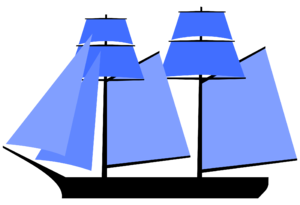
Un deux-mâts est un terme générique pour désigner un navire à voile comportant deux mâts verticaux.
Une goélette à hunier est une goélette dont la voile de misaine est surmontée d'une ou plusieurs voiles carrées nommées huniers.
Un brick est un voilier à deux mâts exclusivement : un grand mât et le mât de misaine plus petit à l'avant, gréé entièrement en voiles carrées, avec une brigantine à l'arrière.
Un brigantin désigne, dans sa définition moderne européenne, un grand-voilier à deux mâts à voiles carrées, proche du brick, sans grand-voile carré sur le grand-mât et dont la plus grande voile est la brigantine.